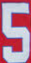
Number: 5